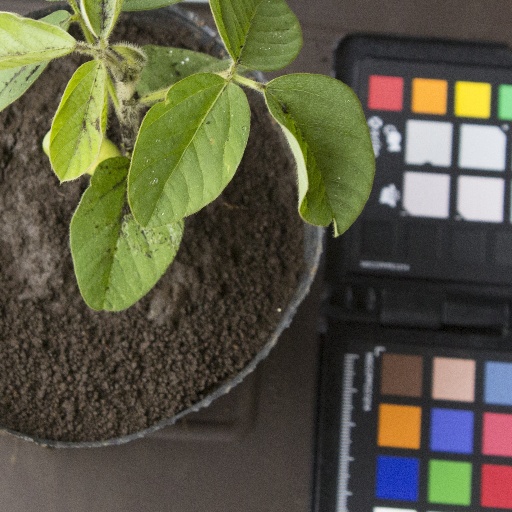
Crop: soybean